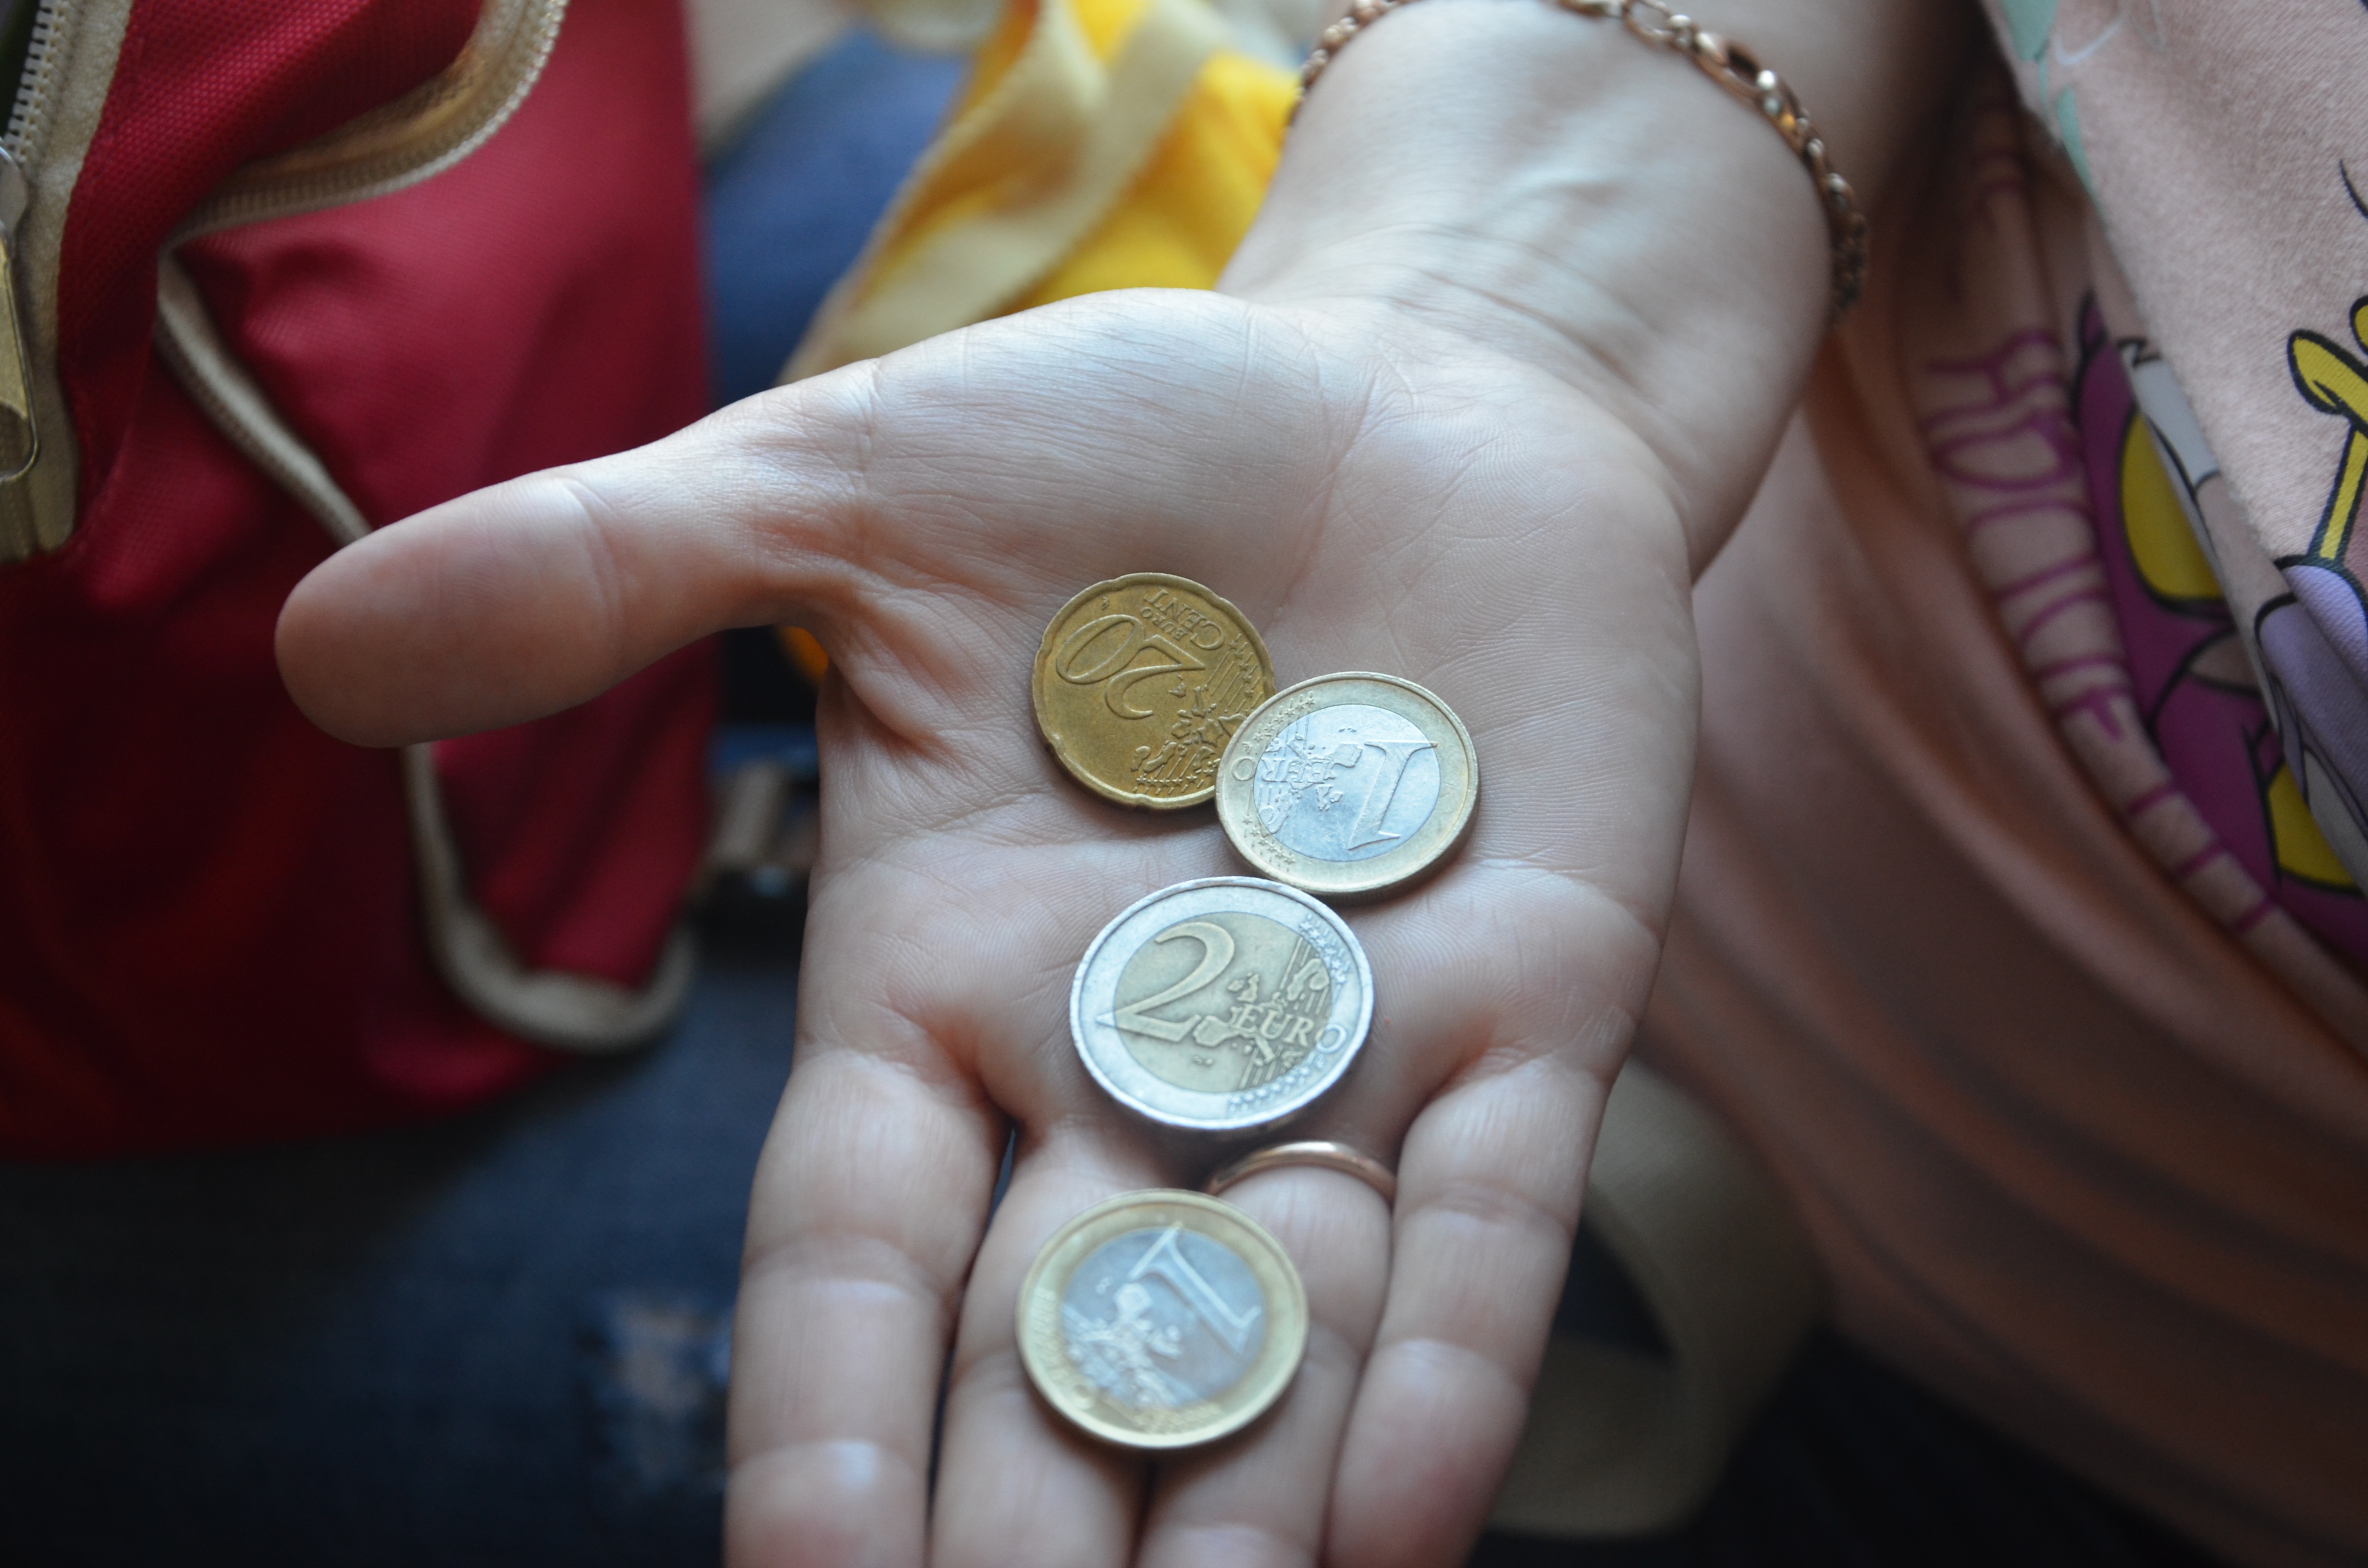
hand, ring, finger, color, money, blue, nail, close up, human body, jewellery, eye, euro, coin, organ, fashion accessory